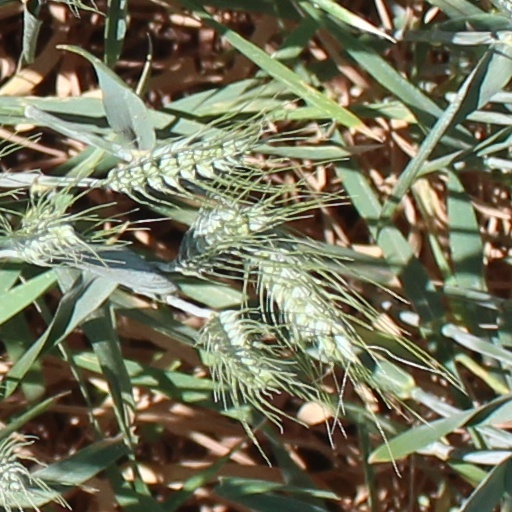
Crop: wheat